Tornado outbreak of April 21, 1967

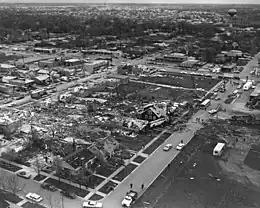
Aerial view of tornado damage in Oak Lawn

A destructive tornado outbreak affected much of the Midwestern United States on April 21, 1967, in particular the towns of Belvidere and Oak Lawn, Illinois, United States. It was the largest tornado outbreak of 1967 and has been described by NWS Chicago as "Northern Illinois' worst tornado disaster". The outbreak produced numerous and significant (F2+) tornadoes, with ten of them in Illinois alone. Included was one of just six documented violent (F4/F5) tornadoes in the Chicago metropolitan area since the area was first settled.